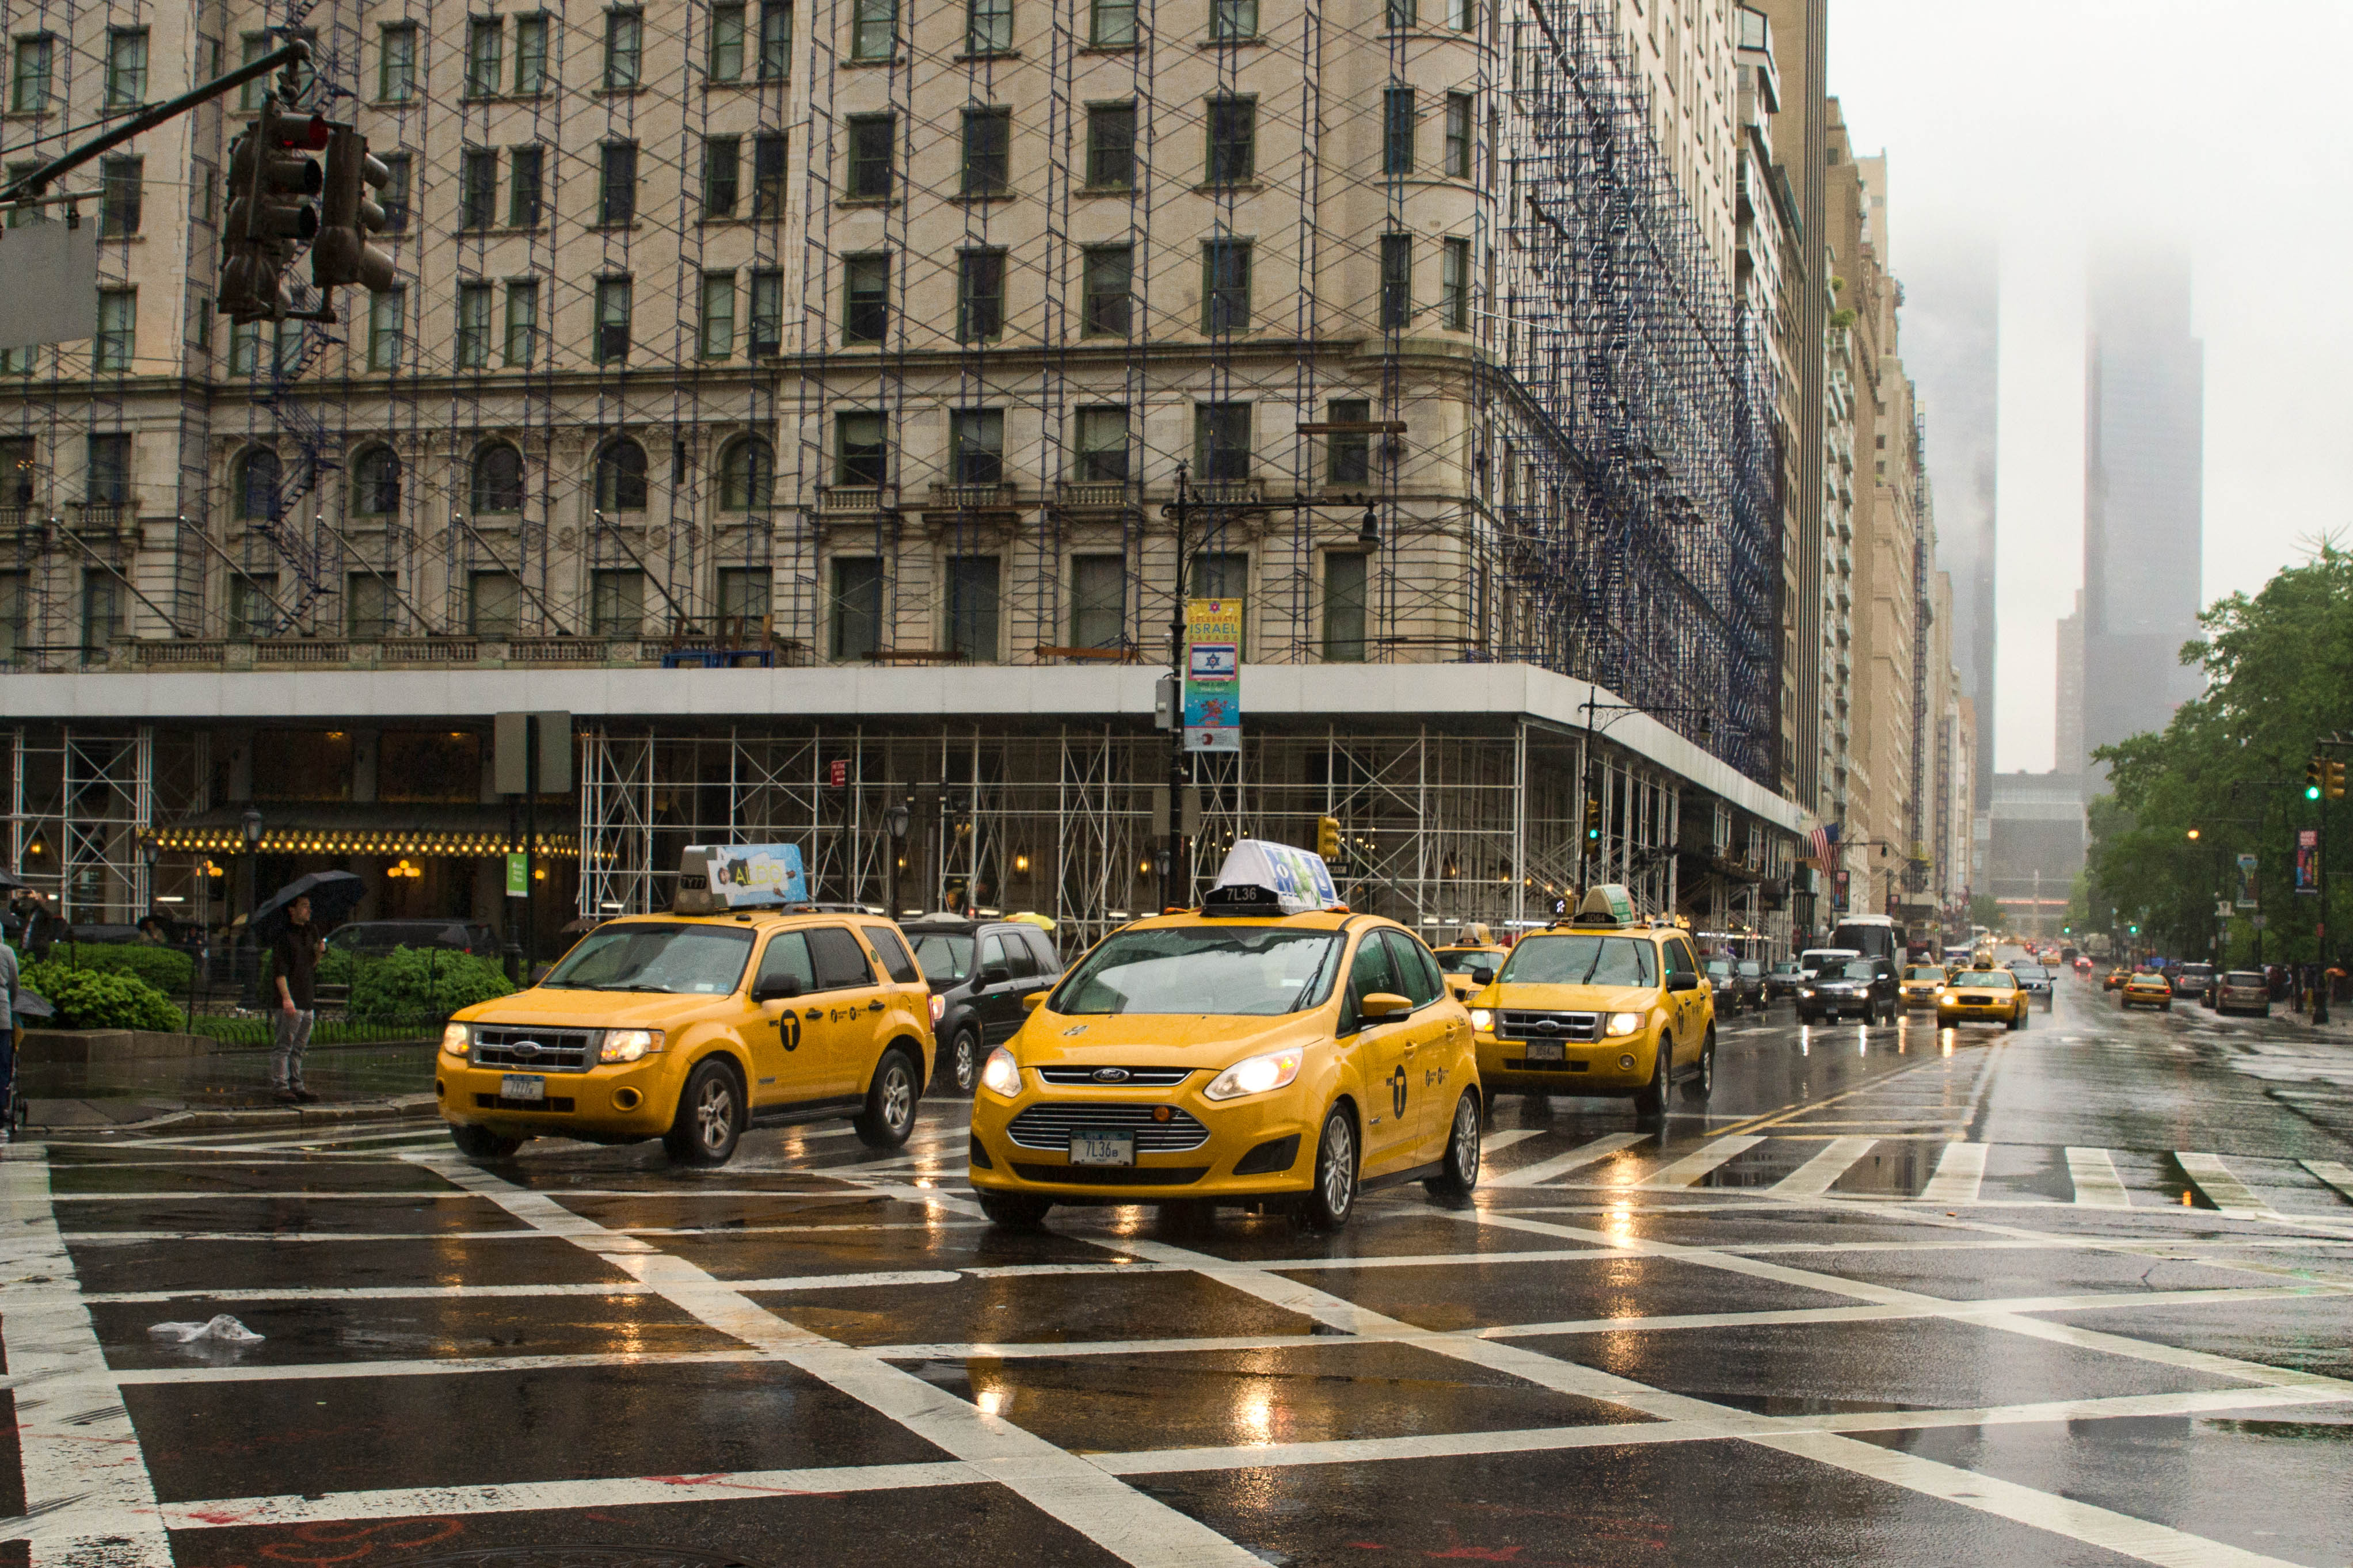
pedestrian, road, traffic, street, car, city, cityscape, downtown, transport, vehicle, public transport, sports car, supercar, infrastructure, urban area, automobile make